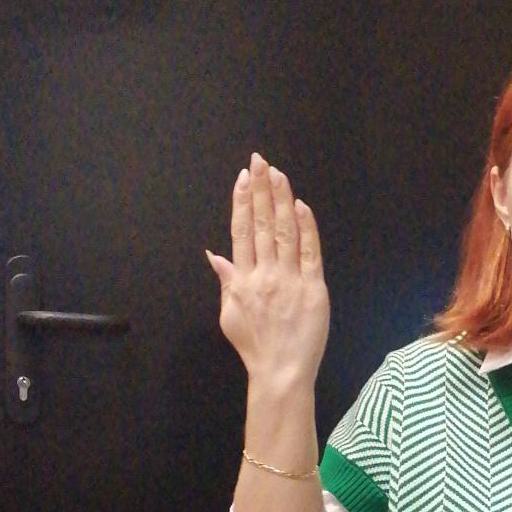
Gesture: stop_inverted